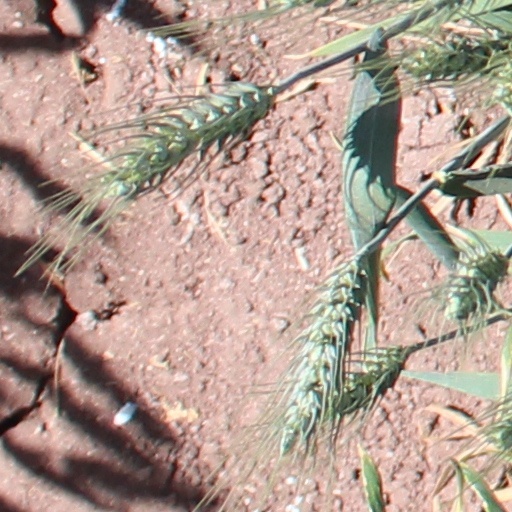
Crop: wheat